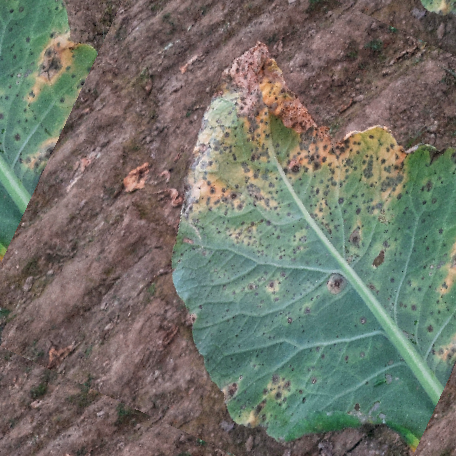
Label: Downy Mildew